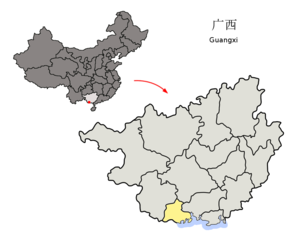
Fangchenggang est une ville du sud de la région autonome du Guangxi en Chine.